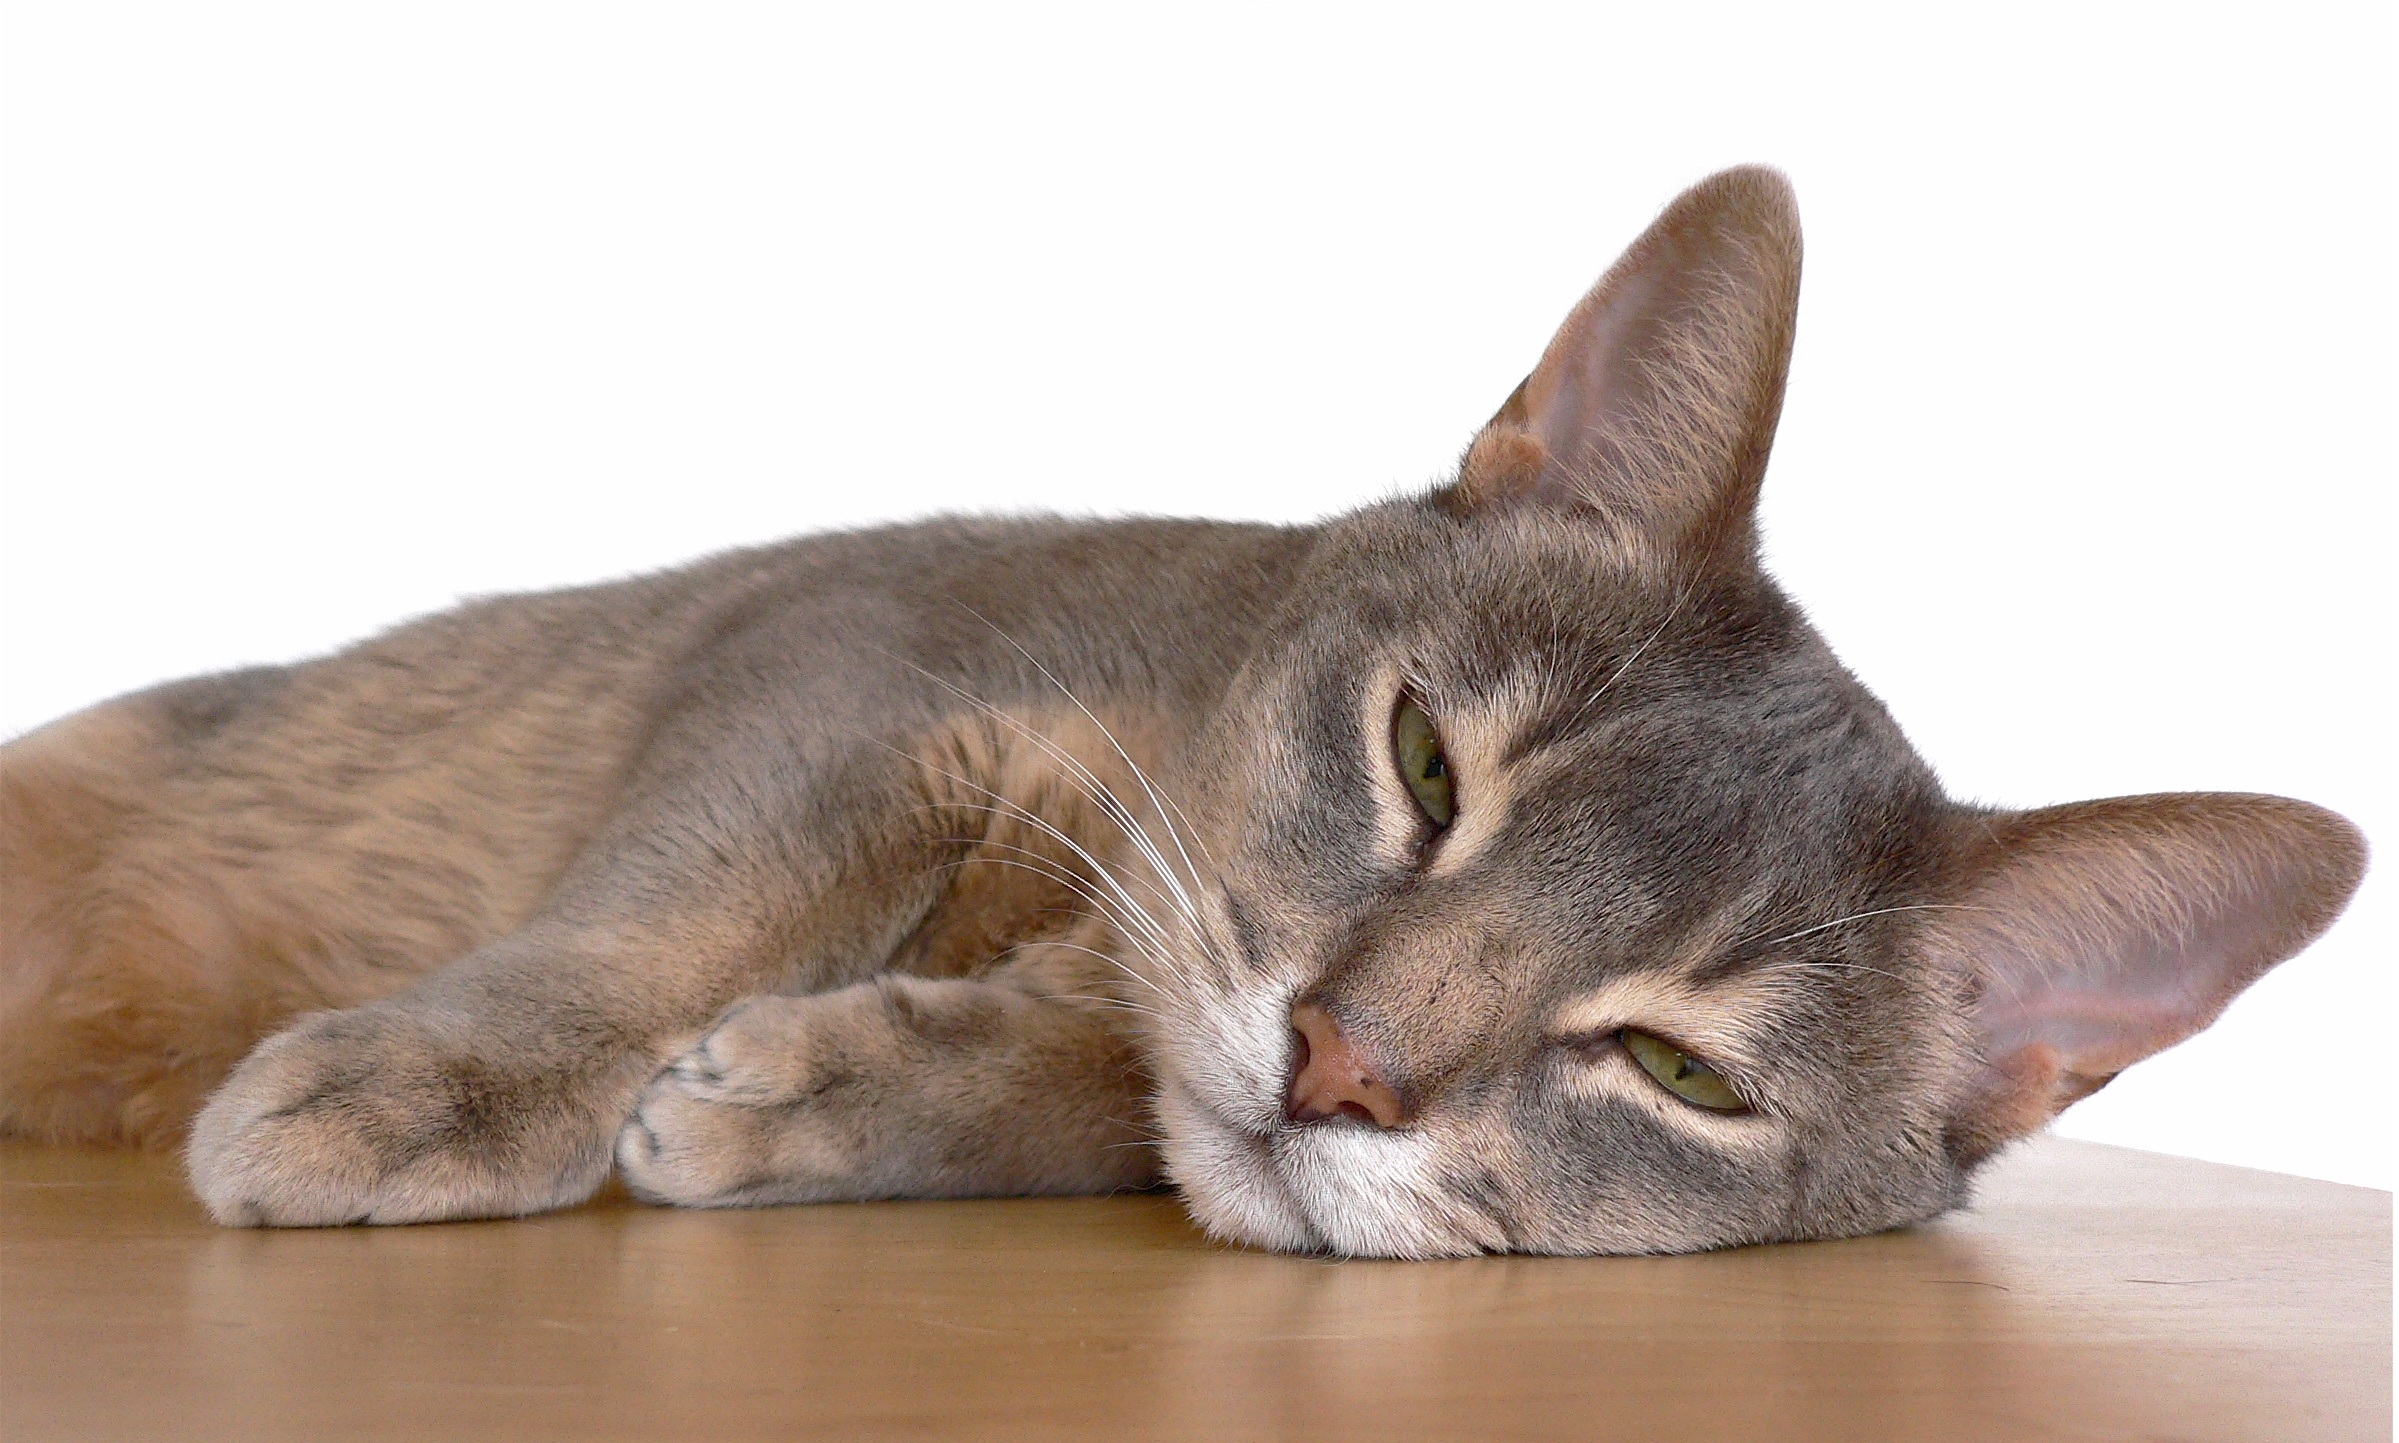
animal, pet, cat, usa, feline, mammal, nose, whiskers, vertebrate, domestic, resting, adorable, shorthair, popular, egyptian, burmese, abyssinian cat, european shorthair, korat, small to medium sized cats, cat like mammal, domestic short haired cat, tonkinese, zula, ticked, tawny coat, large ears